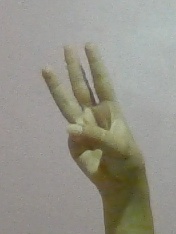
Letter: thaa